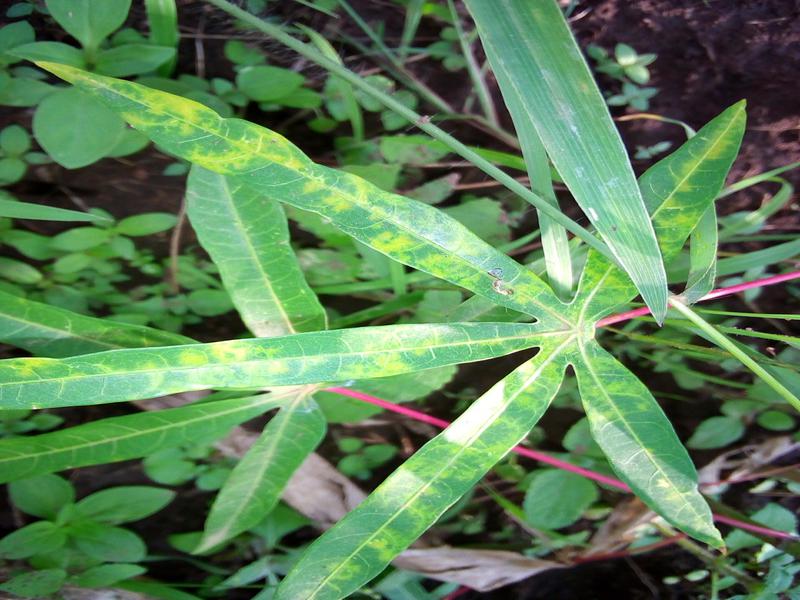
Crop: cassava
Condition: brown_streak_disease